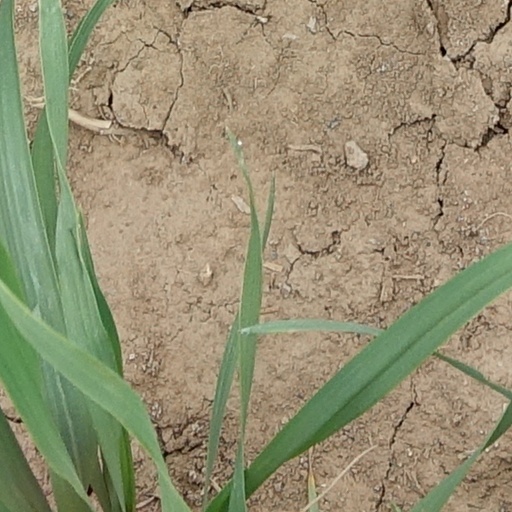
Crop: wheat